Three Dollars

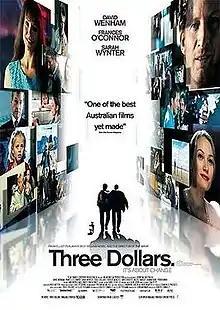
Theatrical release poster

Three Dollars is a 2005 Australian film directed by Robert Connolly and starring David Wenham, Sarah Wynter, and Frances O'Connor. It was based on a 1998 novel of the same name by Elliot Perlman. It won the 2005 Australian Film Institute Award for Best Adapted Screenplay.